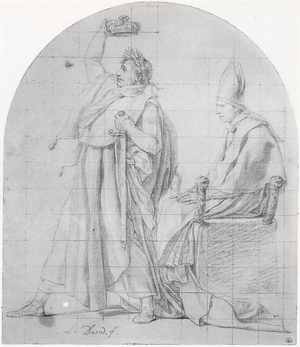
Le Sacre de Napoléon est un tableau peint entre 1805 et 1807 par Jacques-Louis David, peintre officiel de Napoléon Iᵉʳ, qui représente une des cérémonies du couronnement. Imposante par ses dimensions, presque dix mètres sur plus de six, la toile de David est conservée au Louvre. Une réplique quasiment identique commencée en 1808 par David et terminée lors de l'exil du peintre à Bruxelles est accrochée au musée du château de Versailles dans la salle du Sacre. Le couronnement et le sacre ont eu lieu à Notre-Dame de Paris.
L'iconographie de Napoléon Iᵉʳ se réfère à l'ensemble des représentations peintes, gravées, et sculptées du général et Premier Consul Napoléon Bonaparte, devenu empereur sous le nom de Napoléon Iᵉʳ. Réalisées de son vivant à des fins de propagande, elles furent après sa mort destinées à évoquer la légende napoléonienne.